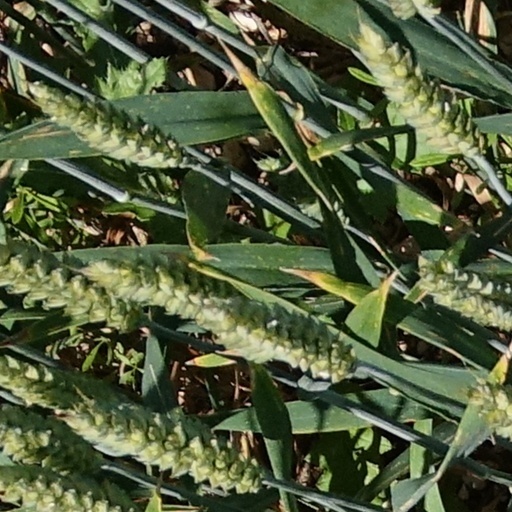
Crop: wheat